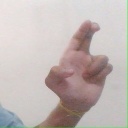
अक्षर: आ